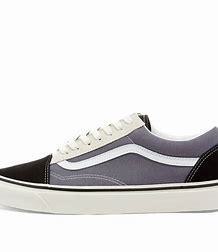
Brand: Vans
Model: UA Old Skool 36 DX